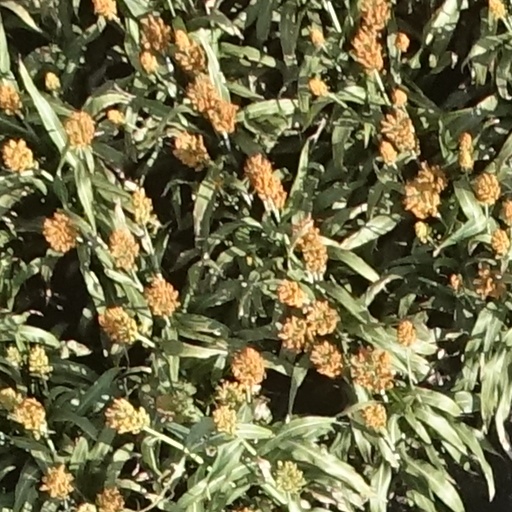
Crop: sorghum